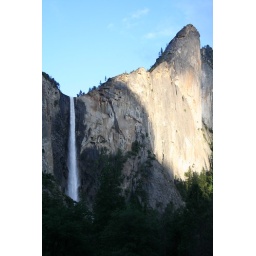
Leaning tower and Bridalveil Falls. We climbed this steep wall in 2005.